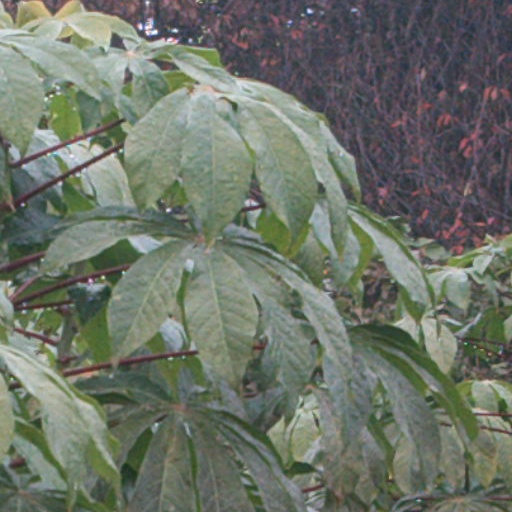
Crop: cassava